Uesugi Kenshin

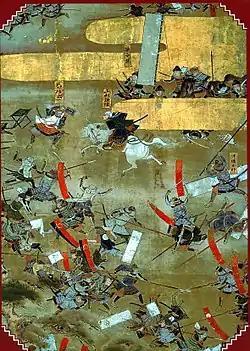
Depiction of the legendary personal conflict between Kenshin and Shingen at the fourth battle of Kawanakajima

What followed after the triple alliance of Kenshin was the beginning of a rivalry which became legendary in the history of Japan and the Sengoku period. Over the years, there would be a total of five such engagements at the famous site of Kawanakajima (1553, 1555, 1557, 1561, 1564). In the first conflict between the two, both Uesugi Kenshin and Takeda Shingen were very cautious, only committing themselves to indecisive skirmishes; only the fourth battle would prove to be a serious all-out battle between the two.